Jaime FlorCruz

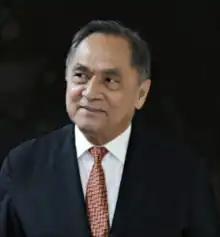
FlorCruz in 2023

Jaime Adriano FlorCruz (born April 5, 1951) is a Filipino journalist and diplomat with a career spanning more than four decades, including a tenure as CNN's Beijing bureau chief. He has reported on a wide range of topics in China, including the country's political and economic developments, as well as its cultural and social issues. In 2022, he was named as the Philippines Ambassador to China.